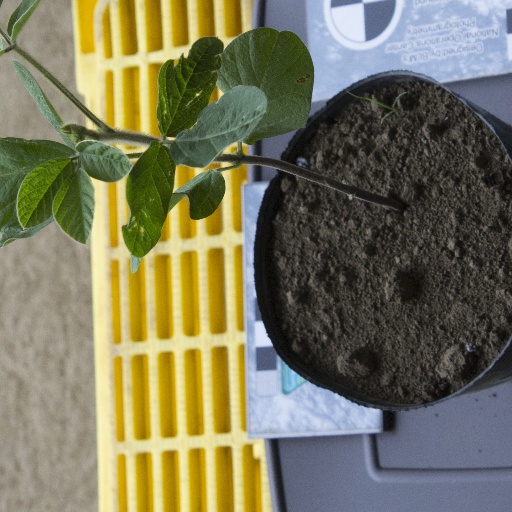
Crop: soybean